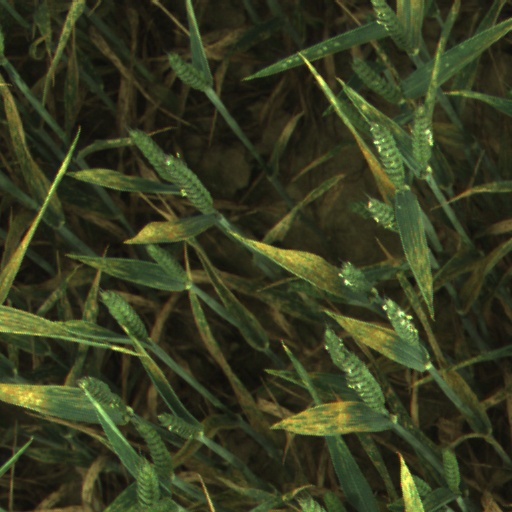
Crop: wheat